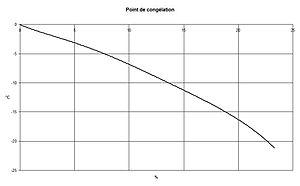
Température de congélation d'une saumure de chlorure de sodium, en fonction du pourcentage massique de sel dissous.
En chimie physique la loi de la cryométrie permet de quantifier l'abaissement de la température de fusion d'un solvant en fonction de la quantité de soluté ajouté.
La saumure est une solution aqueuse d'un sel, généralement de chlorure de sodium NaCl, saturée ou de forte concentration. Naturelle ou artificielle, elle est utilisée notamment comme conservateur pour les aliments ou encore comme fluide caloporteur.